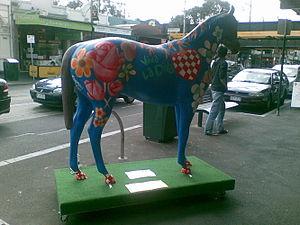
Makybe Diva, est une jument de course pur-sang anglais, née en 1999 en Angleterre, devenue une championne en Australie, triple lauréate de la Melbourne Cup, sacrée deux fois cheval de l'année et cheval le plus riche de l'histoire des courses australiennes.